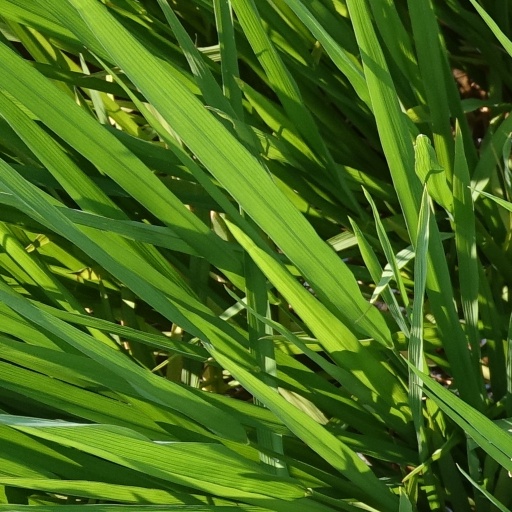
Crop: rice